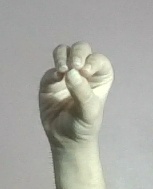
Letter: ha